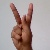
The image shows a hand gesture representing the letter 'K' in Indian Sign Language.